Toyota HD engine

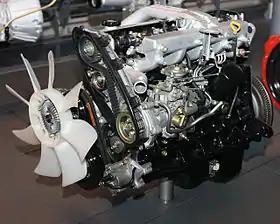
1989 Toyota 1HD-T engine

The Toyota HD is a series of diesel engines produced by Toyota.